Botany of Lord Auckland's Group and Campbell's Island

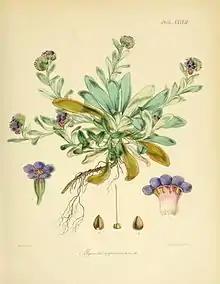
"Myosotis capitata" (Plate XXXVII)

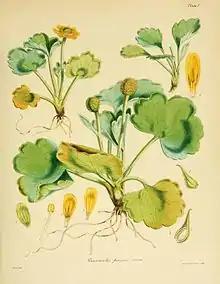
"Ranunculus pinguis" (Plate I)

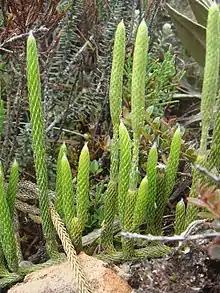
"Lycopodium clavatum" is a cosmopolitan species

The following ferns and clubmosses are described by Hooker in "Flora Antarctica" from the Auckland and Campbell Islands.